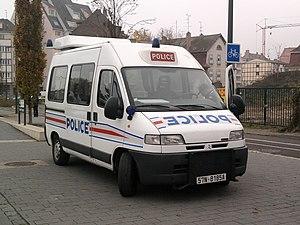
Citroën Jumper de la Police nationale, ancienne sérigraphie. Strasbourg - 2011
Le car Police Secours ou car PS est un véhicule de police français présent dans la Police Nationale et dans certaines polices municipales.